Toyota Prius (XW10)

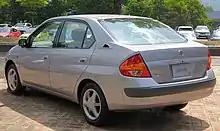
NHW10 Toyota Prius

As uncovered by engineer testing, the NHW10 Prius was vulnerable to reduced performance in hotter climates and at higher altitudes; as a result, early examples featured an instrument-panel indicator warning should the hybrid system be in danger of shutting down. This gauge, designed in the shape of a turtle, was used until 1999.